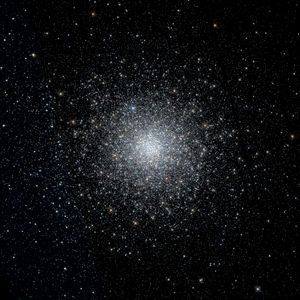
M75 est un amas globulaire situé dans la constellation du Sagittaire. Il a été découvert par Pierre Méchain le 27 août 1780, et Charles Messier l'a introduit dans son catalogue la même année après en avoir déterminé la position avec exactitude. Comme pour la plupart des amas stellaires du catalogue Messier, c'est William Herschel qui fut le premier à le résoudre en étoiles, en 1784.